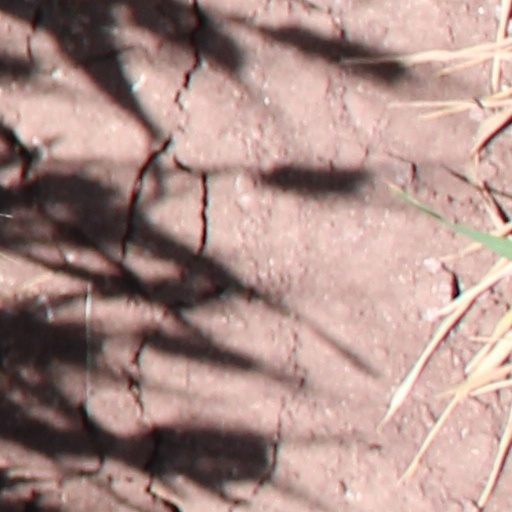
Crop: wheat